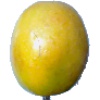
Label: maracuja